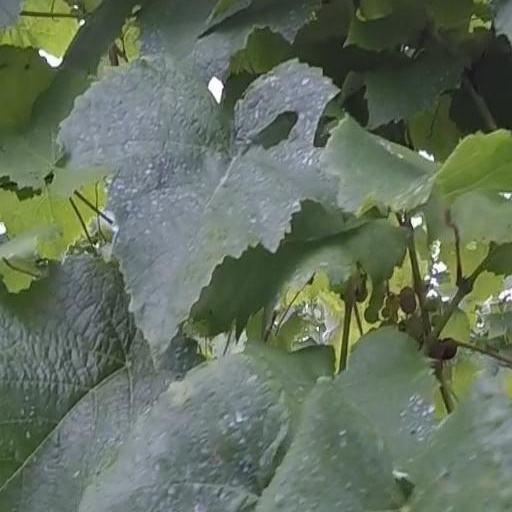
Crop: grape